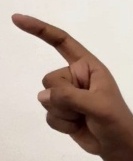
ASL sign: Z